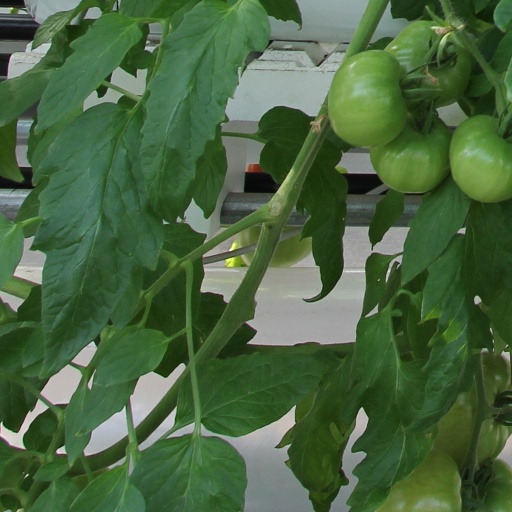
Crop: tomato